USS Dwight D. Eisenhower

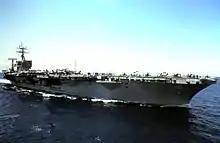
"Dwight D. Eisenhower" comes alongside for UNREP in the Mediterranean, 1983

In May and June 1984, for the 40th anniversary of D-Day, "Ike" was deployed to Normandy, France and Portsmouth, England. The port visit in England included a visit from Queen Elizabeth II. After her fifth deployment "Dwight D. Eisenhower" went into Newport News Shipbuilding and Drydock in October 1985 for a major overhaul. The 18-month yard period included the addition of the Close-in Weapons System (CIWS), NATO Sea Sparrow Missile System, Naval Tactical Data System, anti-submarine warfare module, communications upgrades and rehabilitation of 1,831 berths in 25 compartments. She re-entered the fleet in April 1987.